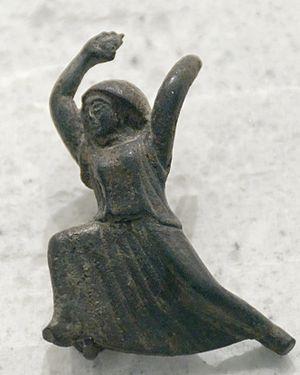
Figure féminine courant. Bronze, style péloponnésien, deuxième quart du Ve siècle av. J.-C. Provenance
L’éducation spartiate, souvent appelée de son nom grec, ἀγωγή / agōgē, présente la triple particularité d'être obligatoire, collective et organisée par la cité. Symbole de l'« exception spartiate », elle est également mal connue : la plupart des sources sont tardives. Or l’agōgē a connu au moins une interruption, imposée par la Ligue achéenne au IIᵉ siècle av. J.-C., et peut-être une autre au IIIᵉ siècle av. J.-C. Il est donc difficile de savoir dans quelle mesure les descriptions hellénistiques et romaines peuvent également s'appliquer à la période archaïque et classique.